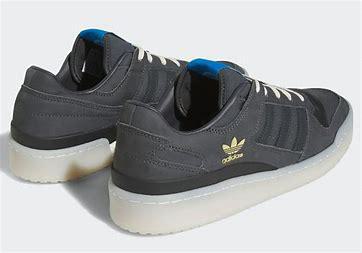
Brand: Adidas
Model: Forum Cl